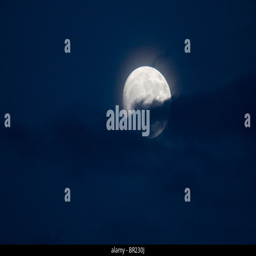
a full moon behind clouds